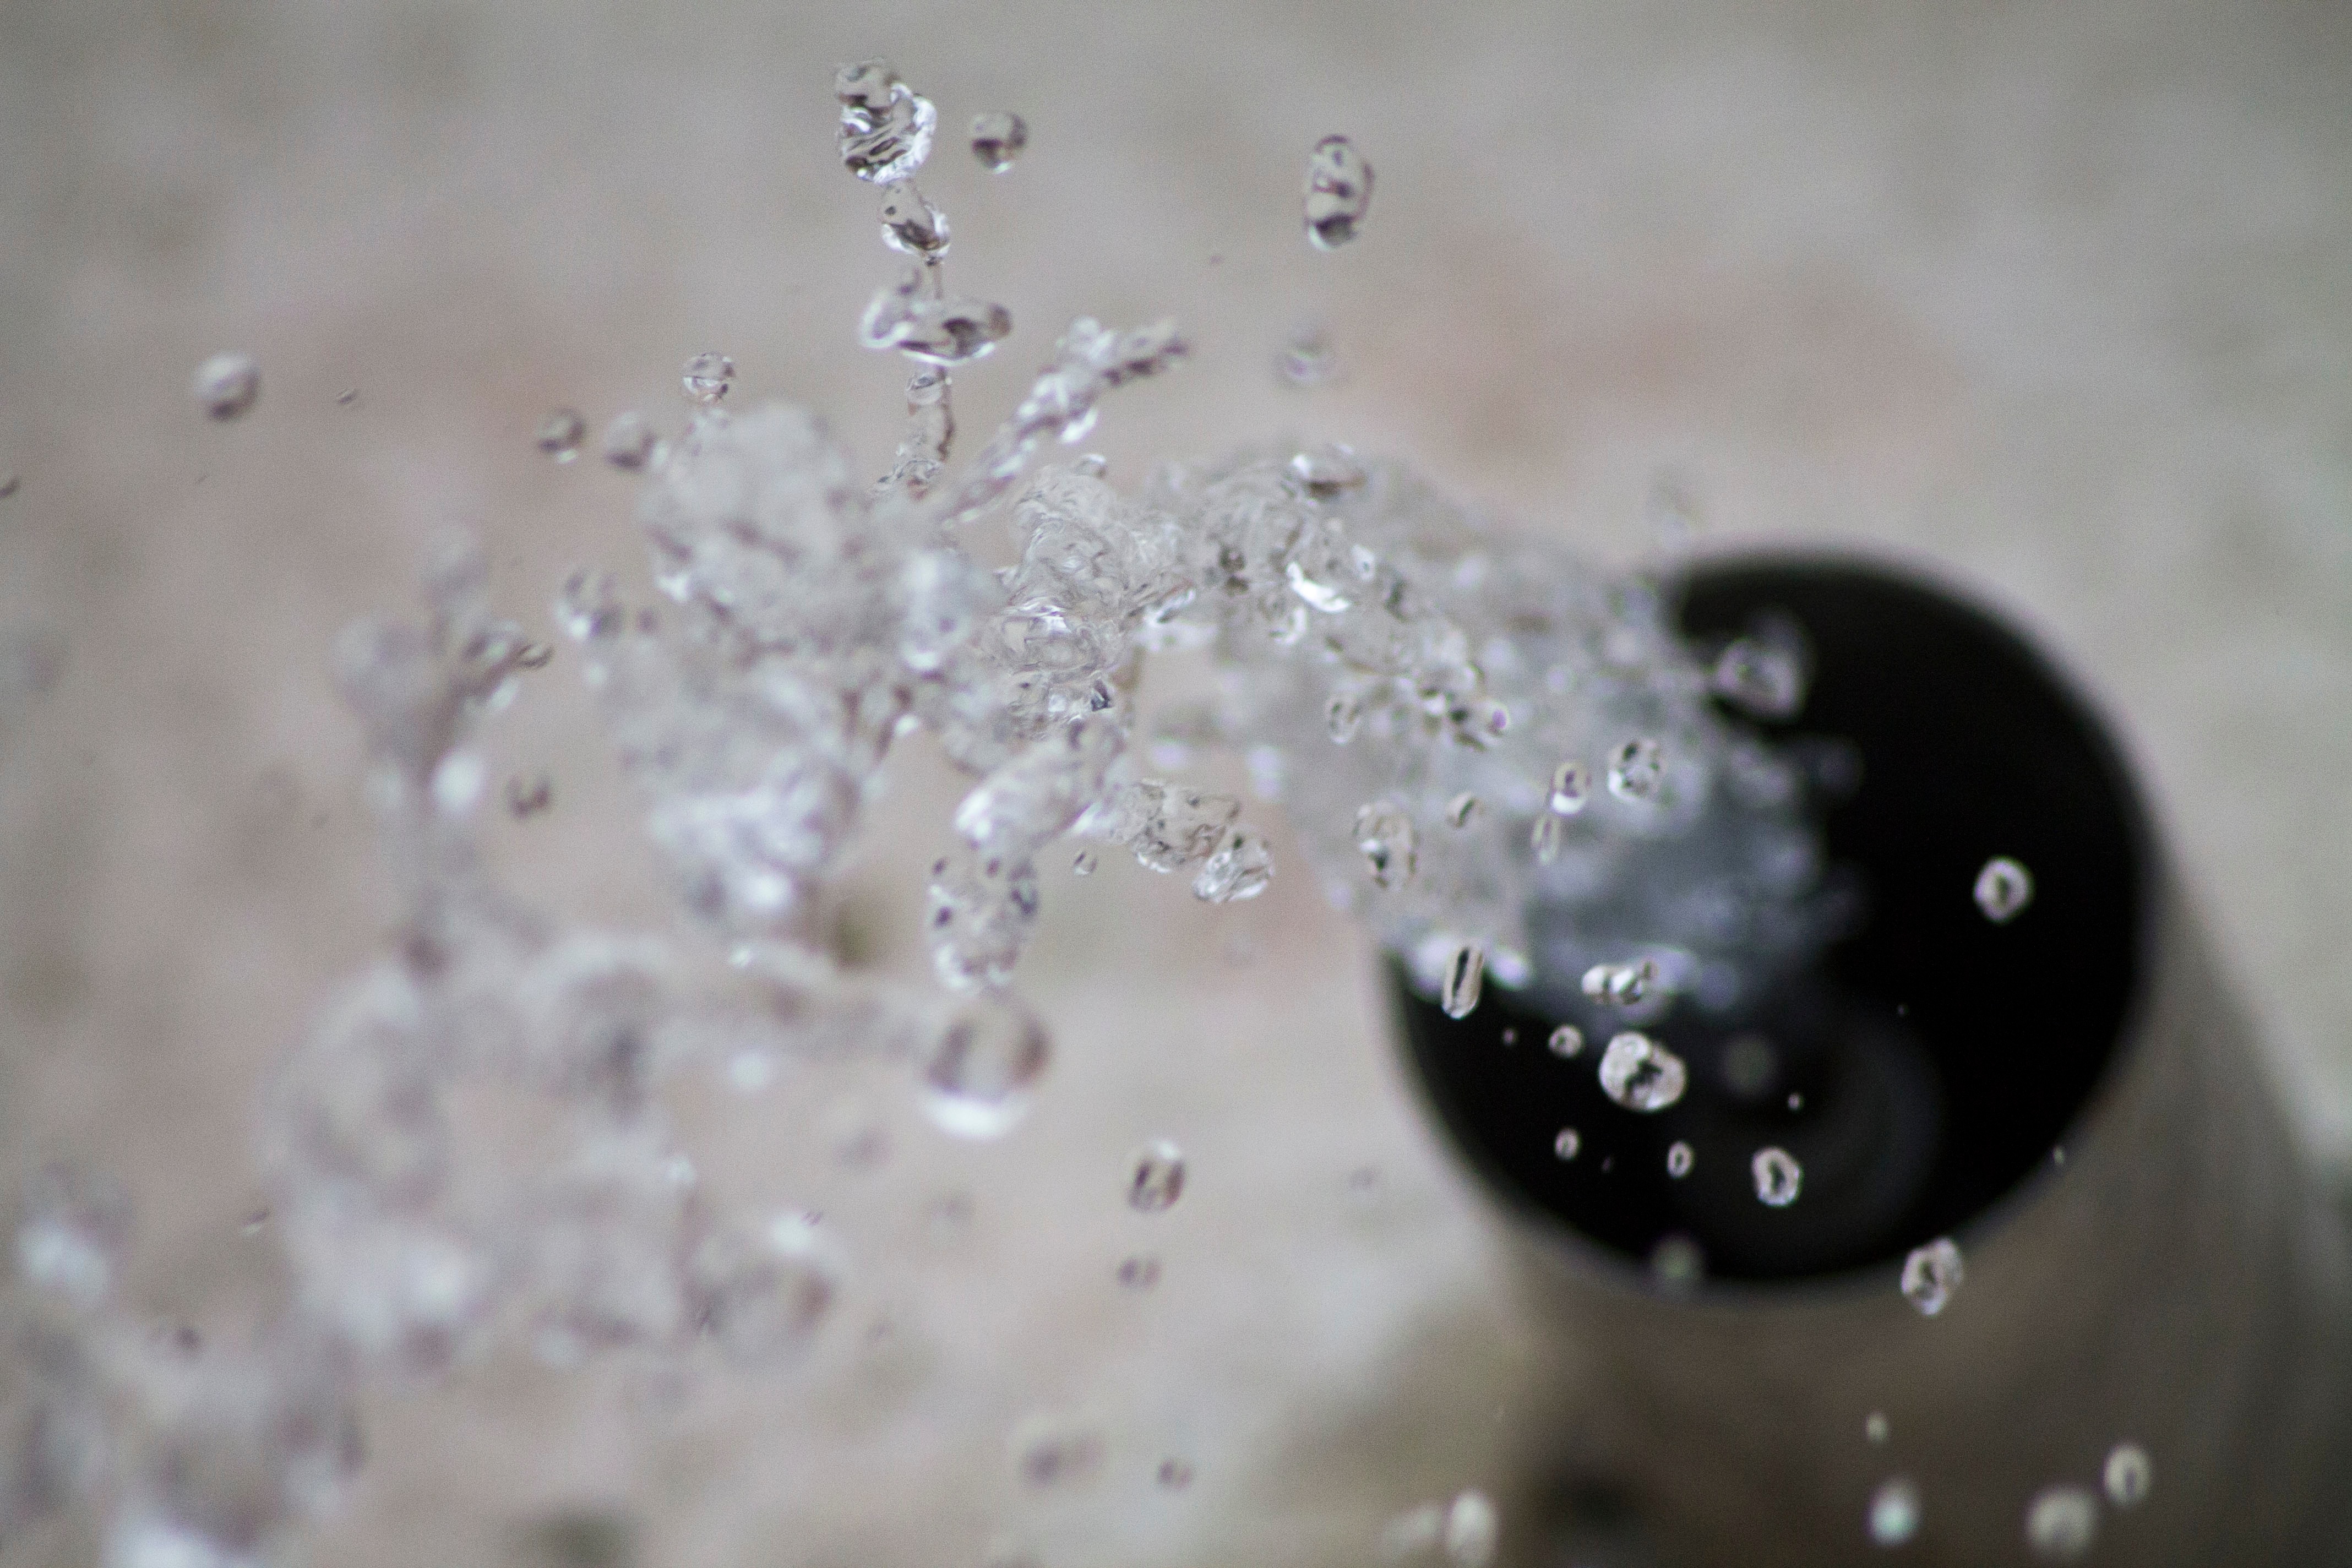
water, drop, photography, flower, close up, freezing, macro photography